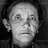
Emotion: neutral